Timeline of the 2006 Lebanon War

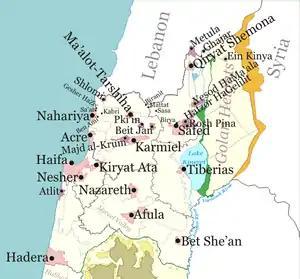
Map showing Israeli localities attacked by rockets fired from Lebanese soil

Three Patriot anti-ballistic missile batteries were deployed in Haifa. These are aimed at intercepting missiles launched at Haifa. The last time Patriot missiles were deployed to the region was in 2003, during the Iraq War.